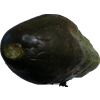
Label: cucumber